Locate the barista tools in this POV image.
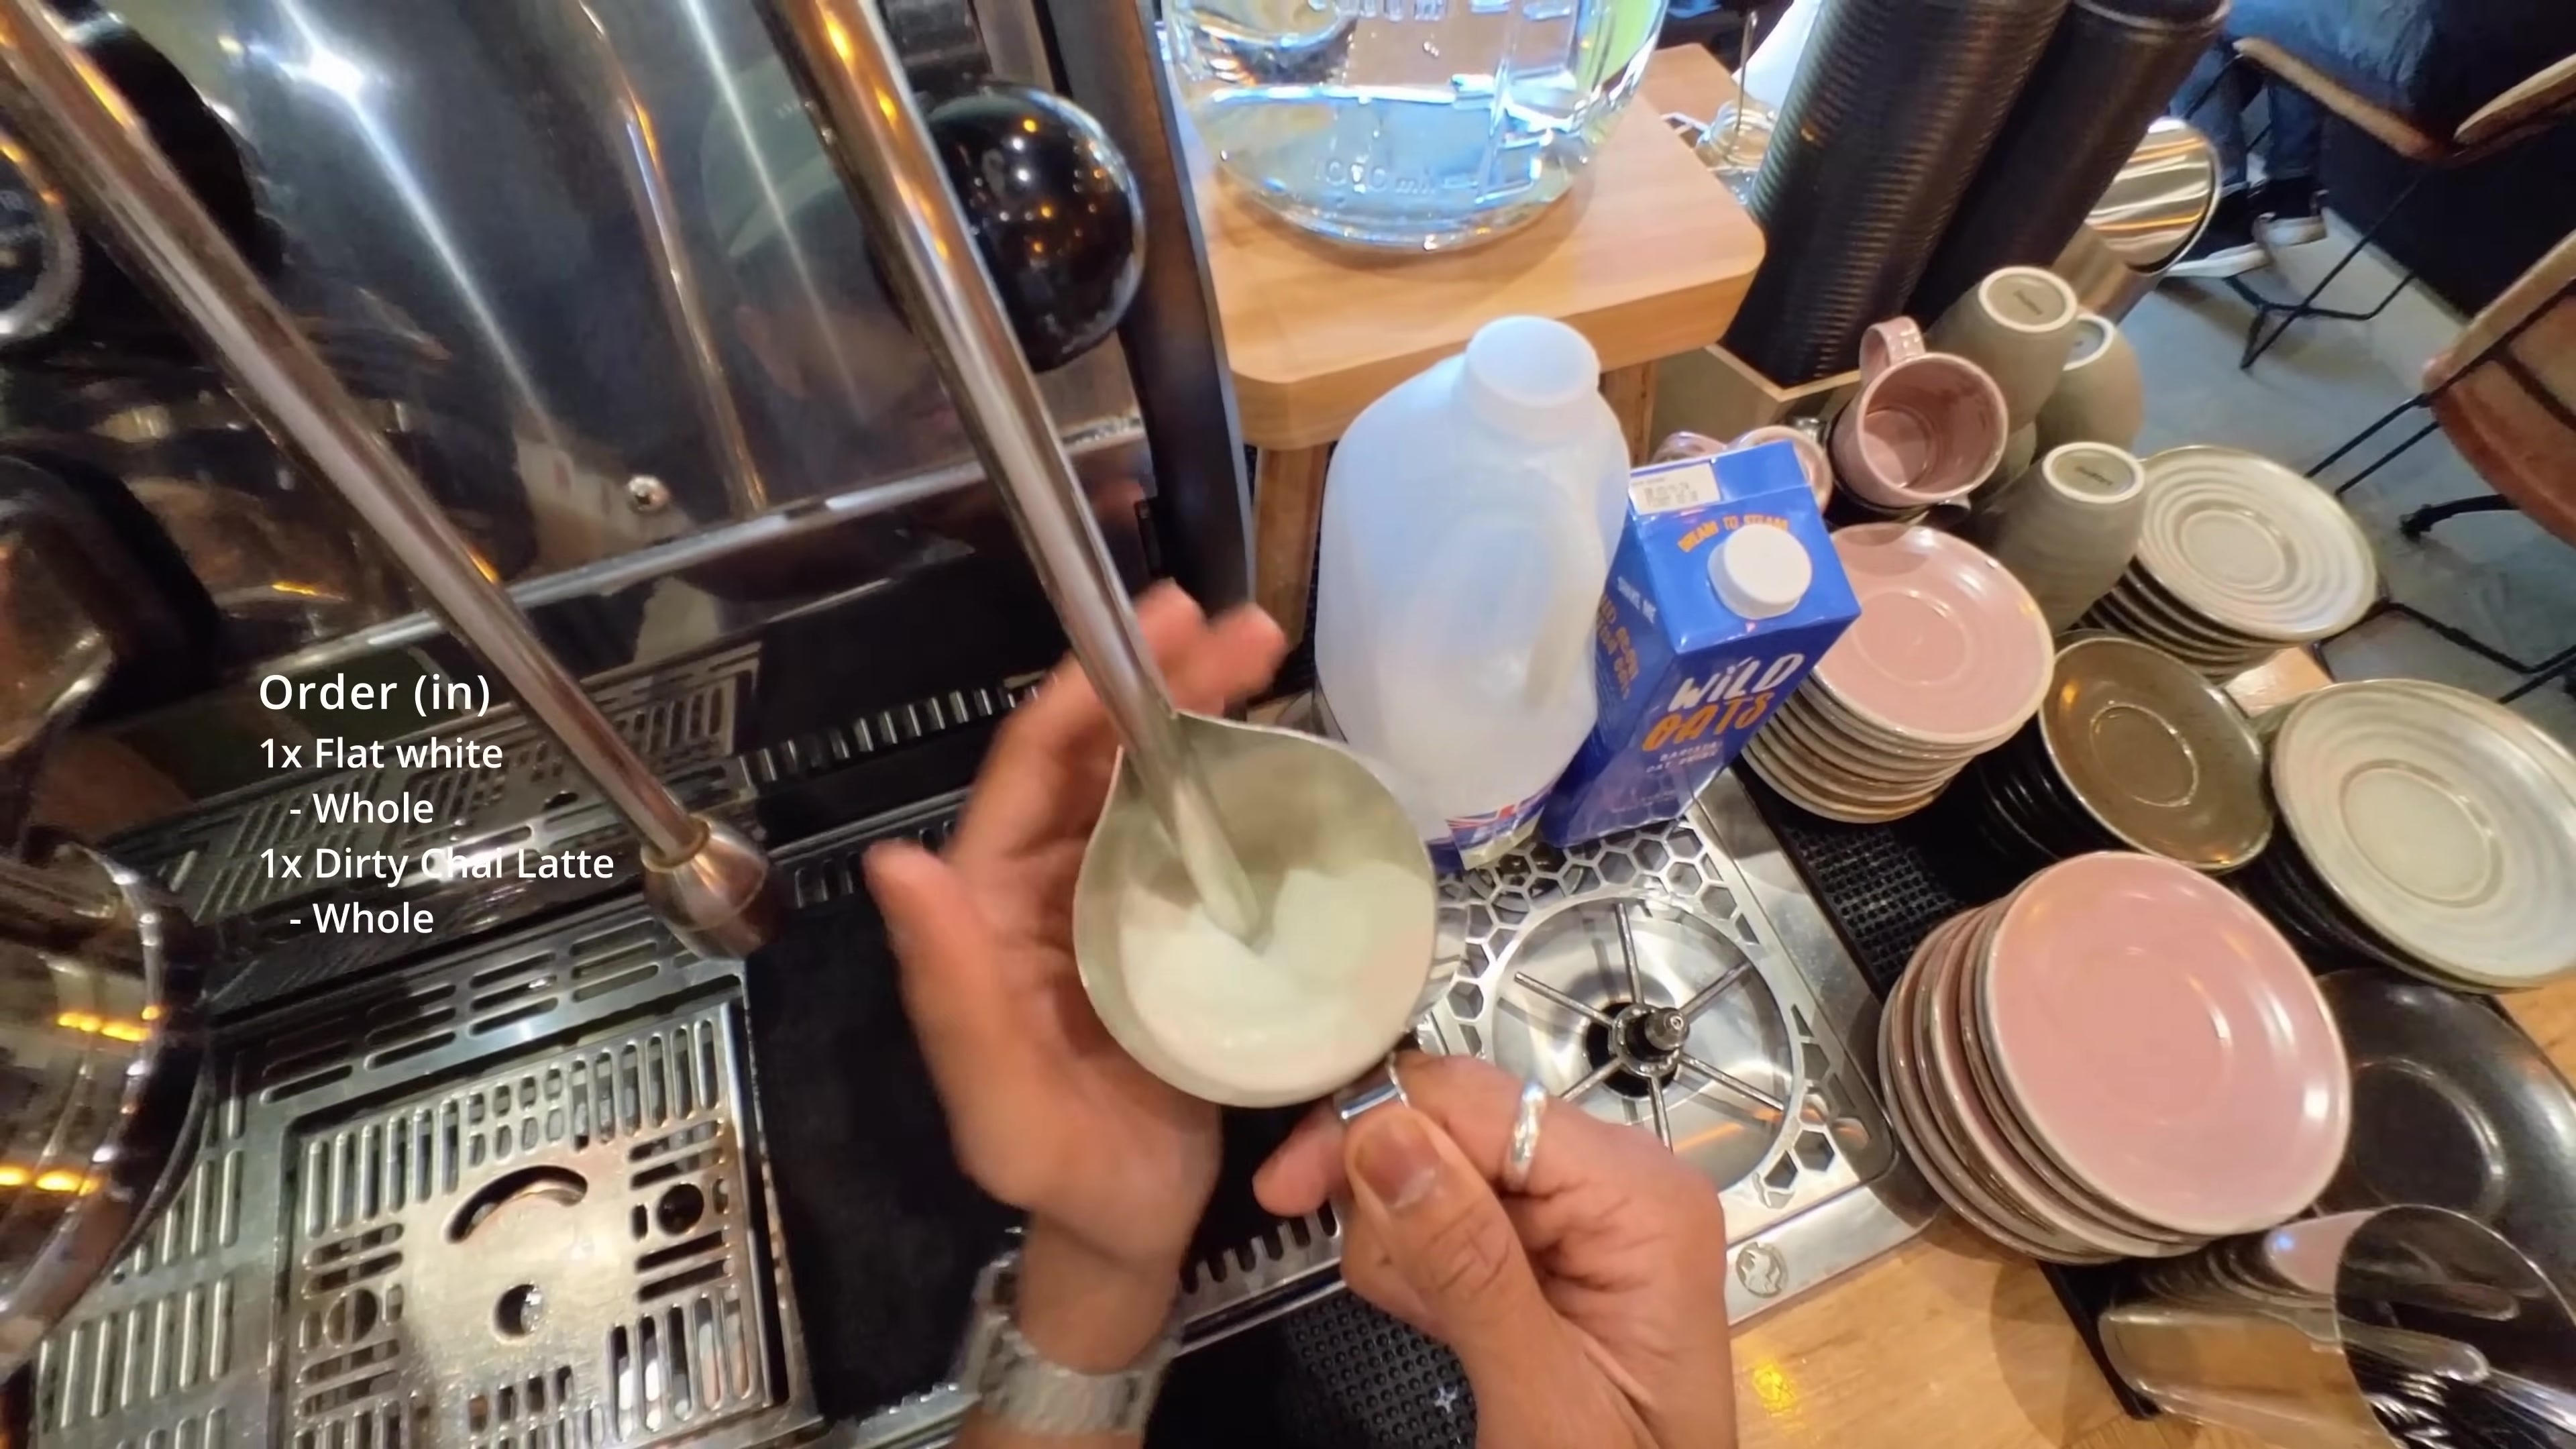
Detections: Milk Pitcher [412,488,561,763], Milk Container [506,220,634,596], Cup [711,174,827,423], Hand [330,396,502,954], Steam Wand [4,0,499,999], Milk Container [609,240,721,616], Hand [495,731,674,999]